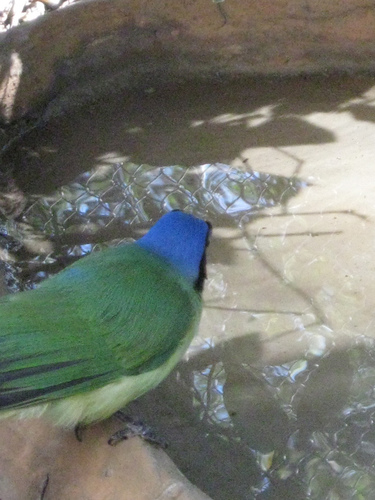
the bird has blue color crown and nape, with green wings, and black tarsus and feet.
this is a bird with a yellow belly, green wing and a blue head.
the bird has a blue head and a green body with a light yellow belly.
this bird has a yellow belly, a green wing and a blue head.
this bird is blue, black, and green in color with a small beak, and black eye rings.
this bird has wings that are green and has a blue head
this bird has a bright blue head, green wings, and the majority of the belly is yellow.
this bird has a yellow belly with a green back along with a unique head color of beautiful blue.
this bird has wings that are green and has a blue headbird is small with green wings and a blue crown and grey tarsus.
Species: Green Jay